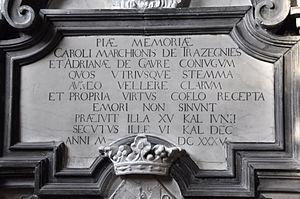
Plaque du monument funéraire de Charles II de Trazegnies et de son épouse Adrienne de Gavre
La Maison de Trazegnies est une ancienne maison féodale Belge, titré Marquis de Trazegnies.
L'église Saint-Martin est un édifice religieux classé datant du XVIᵉ siècle situé à Trazegnies, en Belgique.
Charles II de Trazegnies, né le 5 avril 1560, décédé le 26 novembre 1635, pair de Hainaut, époux d'Adrienne de Gavre, est sénéchal héréditaire de Liège. Charles II était Prince des Francs-fiefs de Rognons, comte d'Autreppe, Vicomte d'Armuyden, baron de Silly, etc.